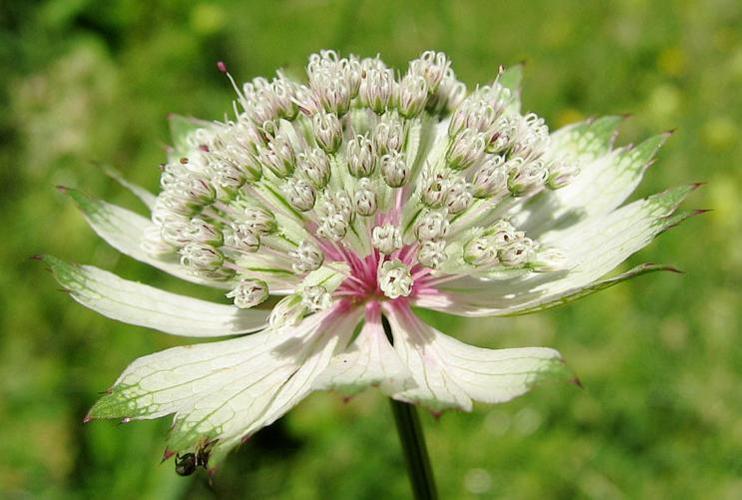
Label: great masterwort